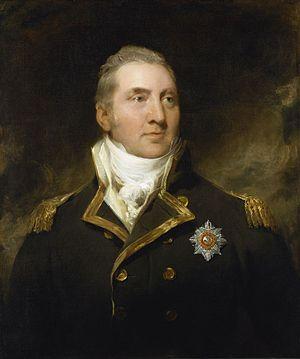
L'expédition d'Irlande de 1796 est une tentative avortée d'invasion de l'Irlande par la République française durant les guerres de la Révolution française. Celle-ci avait pour but d'assister la Société des Irlandais unis, une organisation républicaine révolutionnaire, dans leur tentative de rébellion contre le pouvoir britannique. L'objectif des Français est de débarquer une grande force expéditionnaire en Irlande durant l'hiver 1796-1797 qui se joindrait aux Irlandais unis et chasserait les Britanniques hors d'Irlande. Cela permettrait d'infliger un coup dur au moral et au prestige de la monarchie britannique, et d'affaiblir sa puissance militaire. Cette expédition est également conçue comme pouvant être la première étape d'une éventuelle invasion de la Grande-Bretagne elle-même. À cette fin, le Directoire rassemble une force d'environ 15 000 soldats à Brest sous les ordres du général Lazare Hoche à la fin de 1796, en vue d'un débarquement majeur dans la baie de Bantry en décembre de cette année.